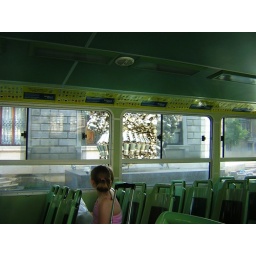
The water bus in Venice